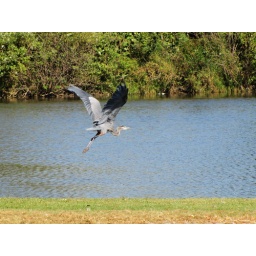
A couple walking a dog near the lagoon helped me get this heron in flight.